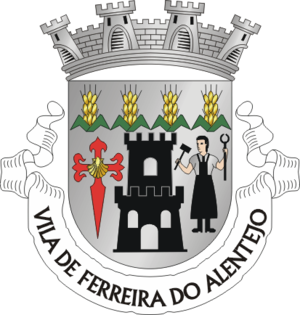
Ferreira do Alentejo est une ville et une municipalité du Portugal faisant partie du District de Beja ayant une superficie de 648,4 km² et une population de 8 255 habitants.
Voici une liste des municipalités du Portugal.